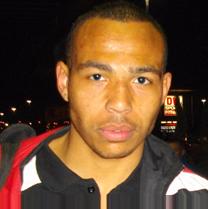
Age: 22